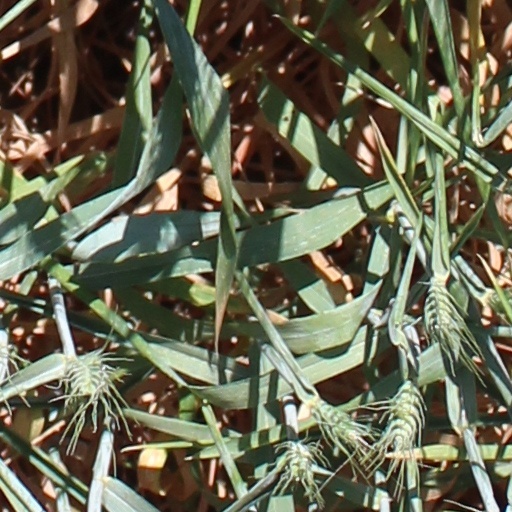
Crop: wheat